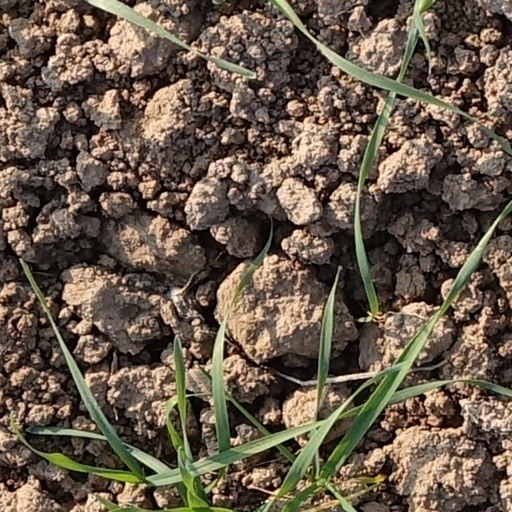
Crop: wheat